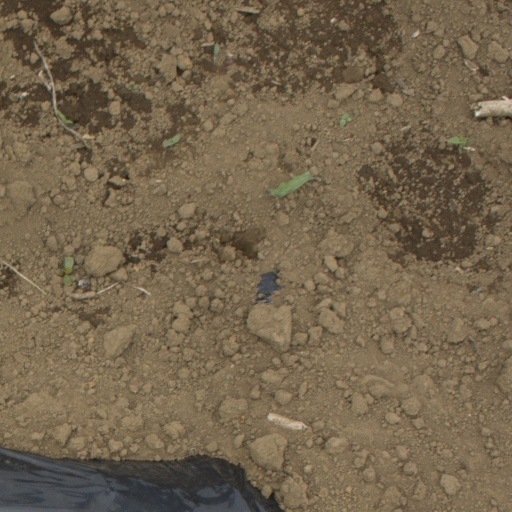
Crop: Jerusalem artichoke